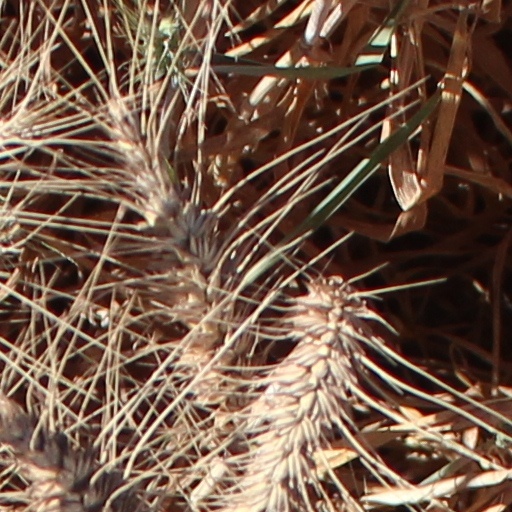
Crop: wheat